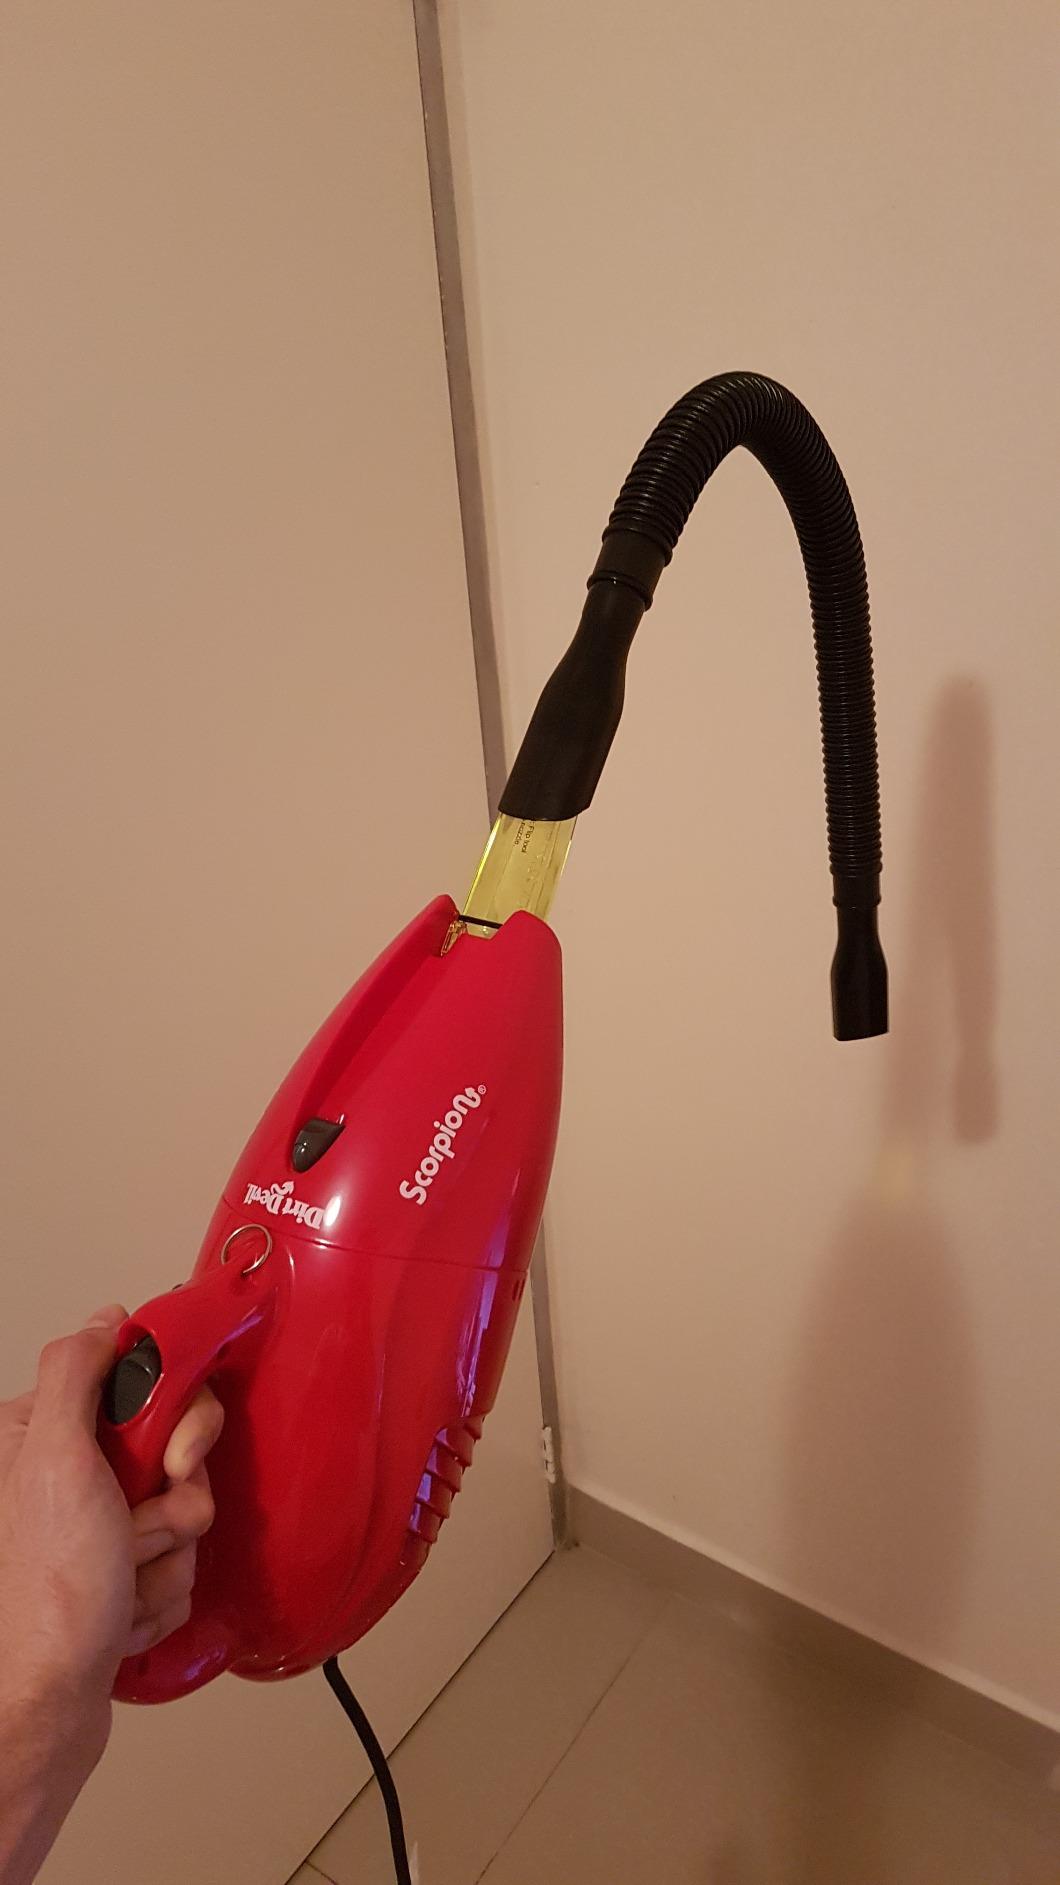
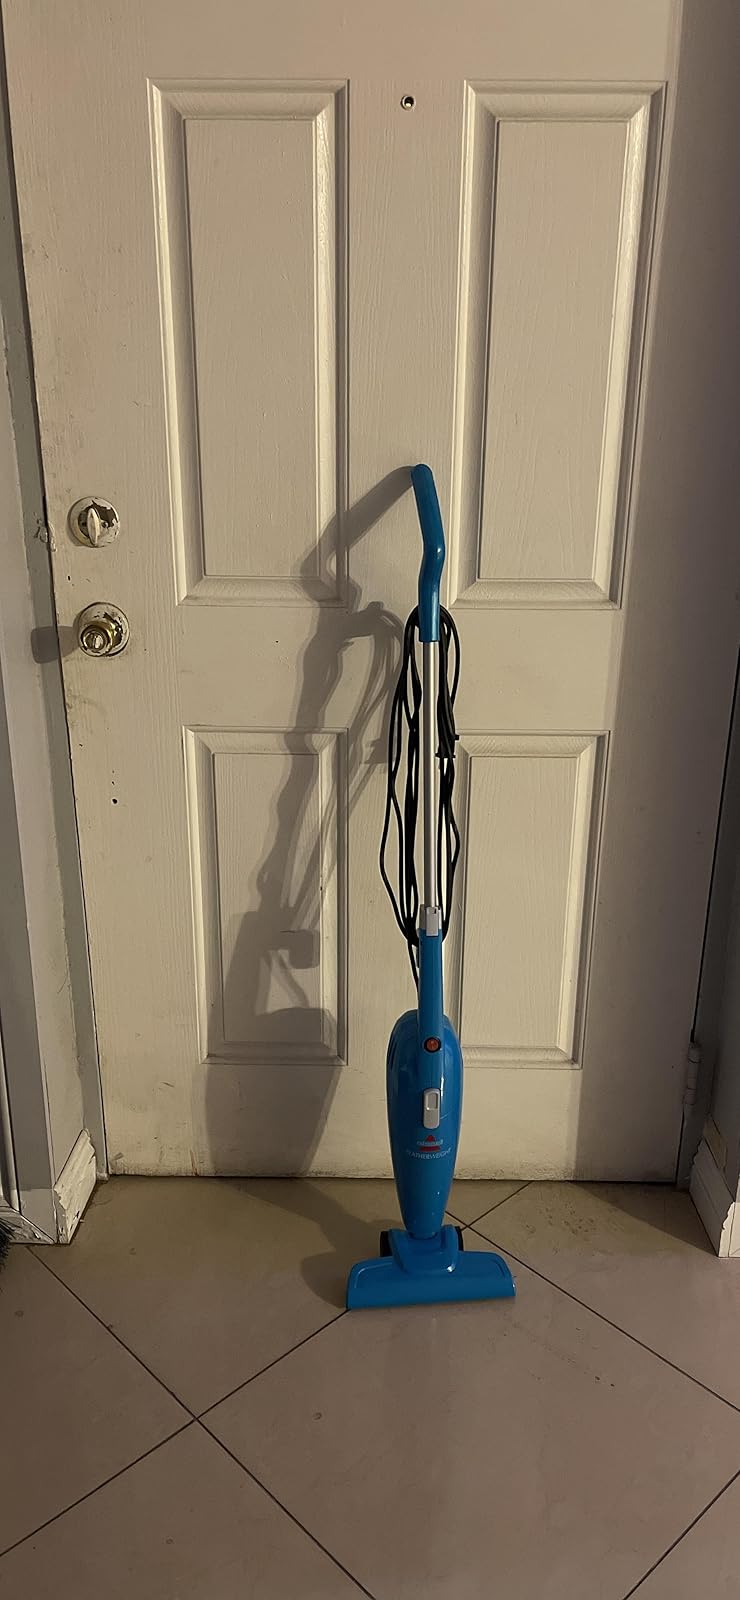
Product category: items_vacuum
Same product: no